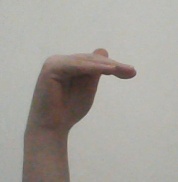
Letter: khaa